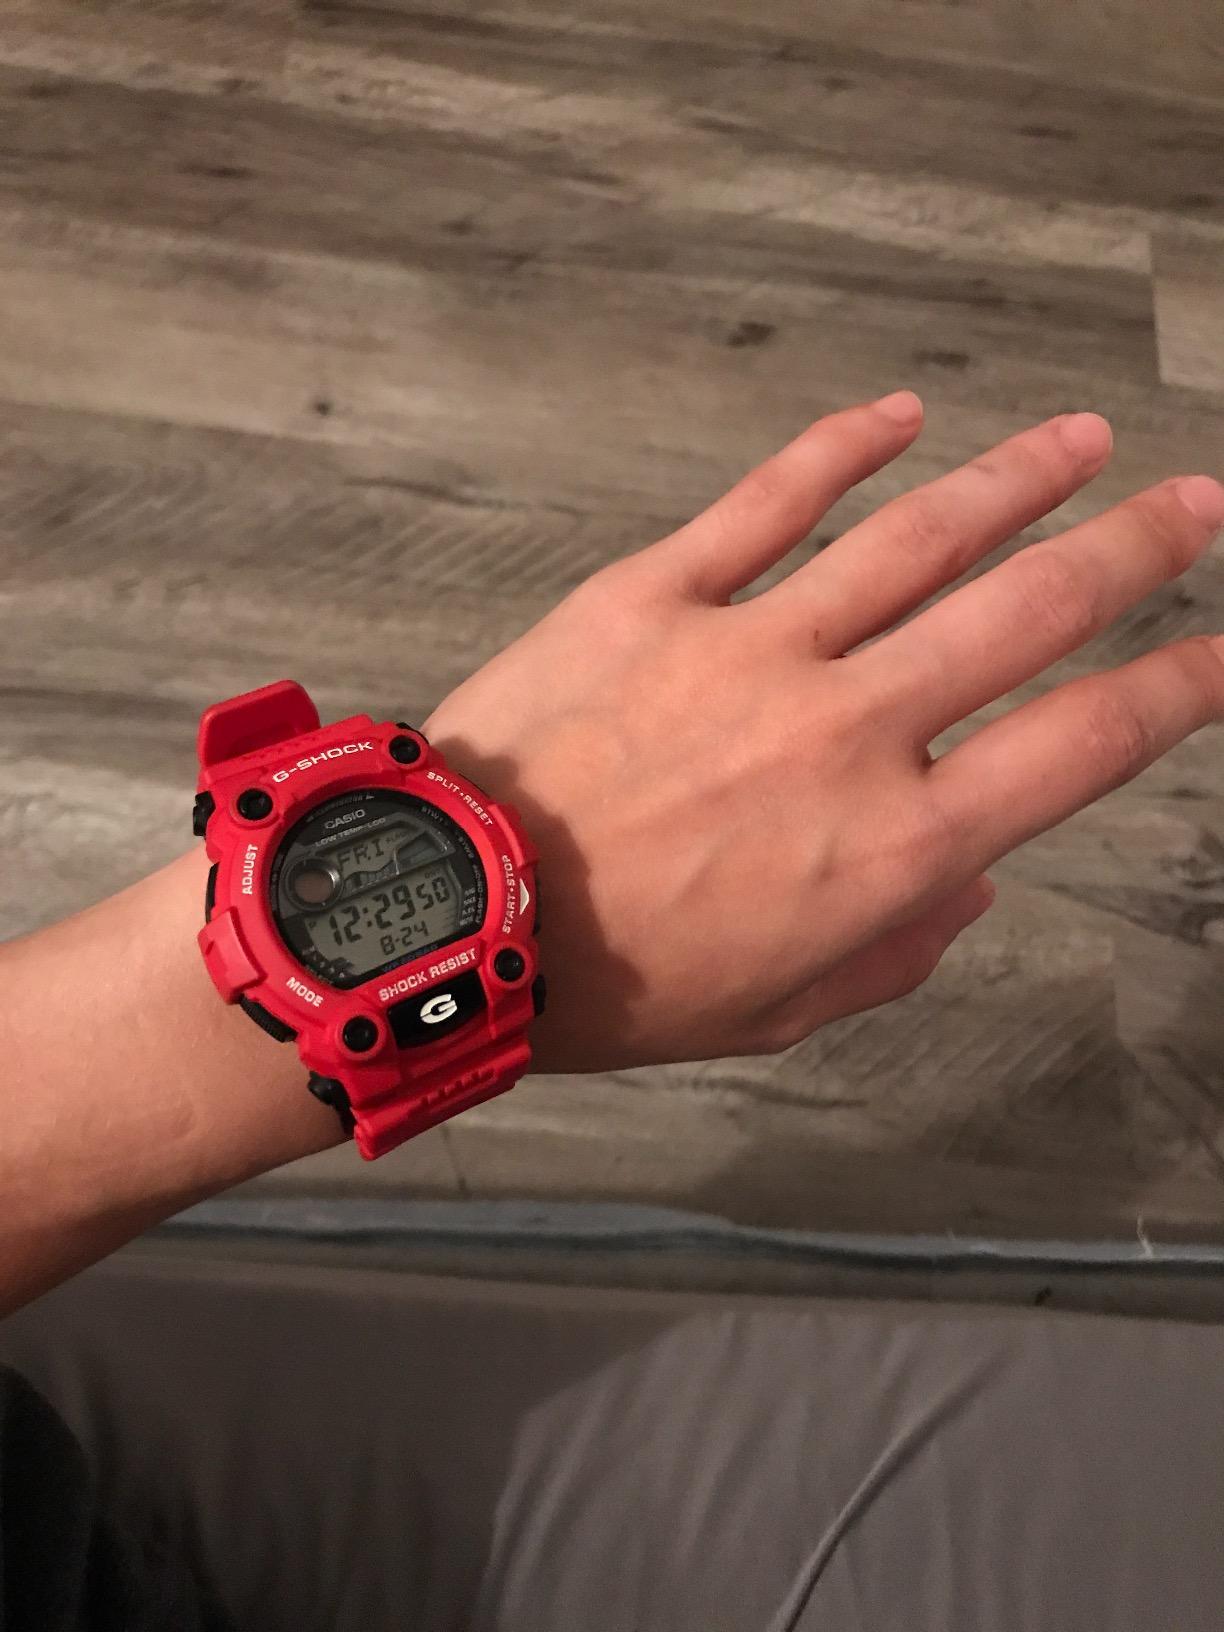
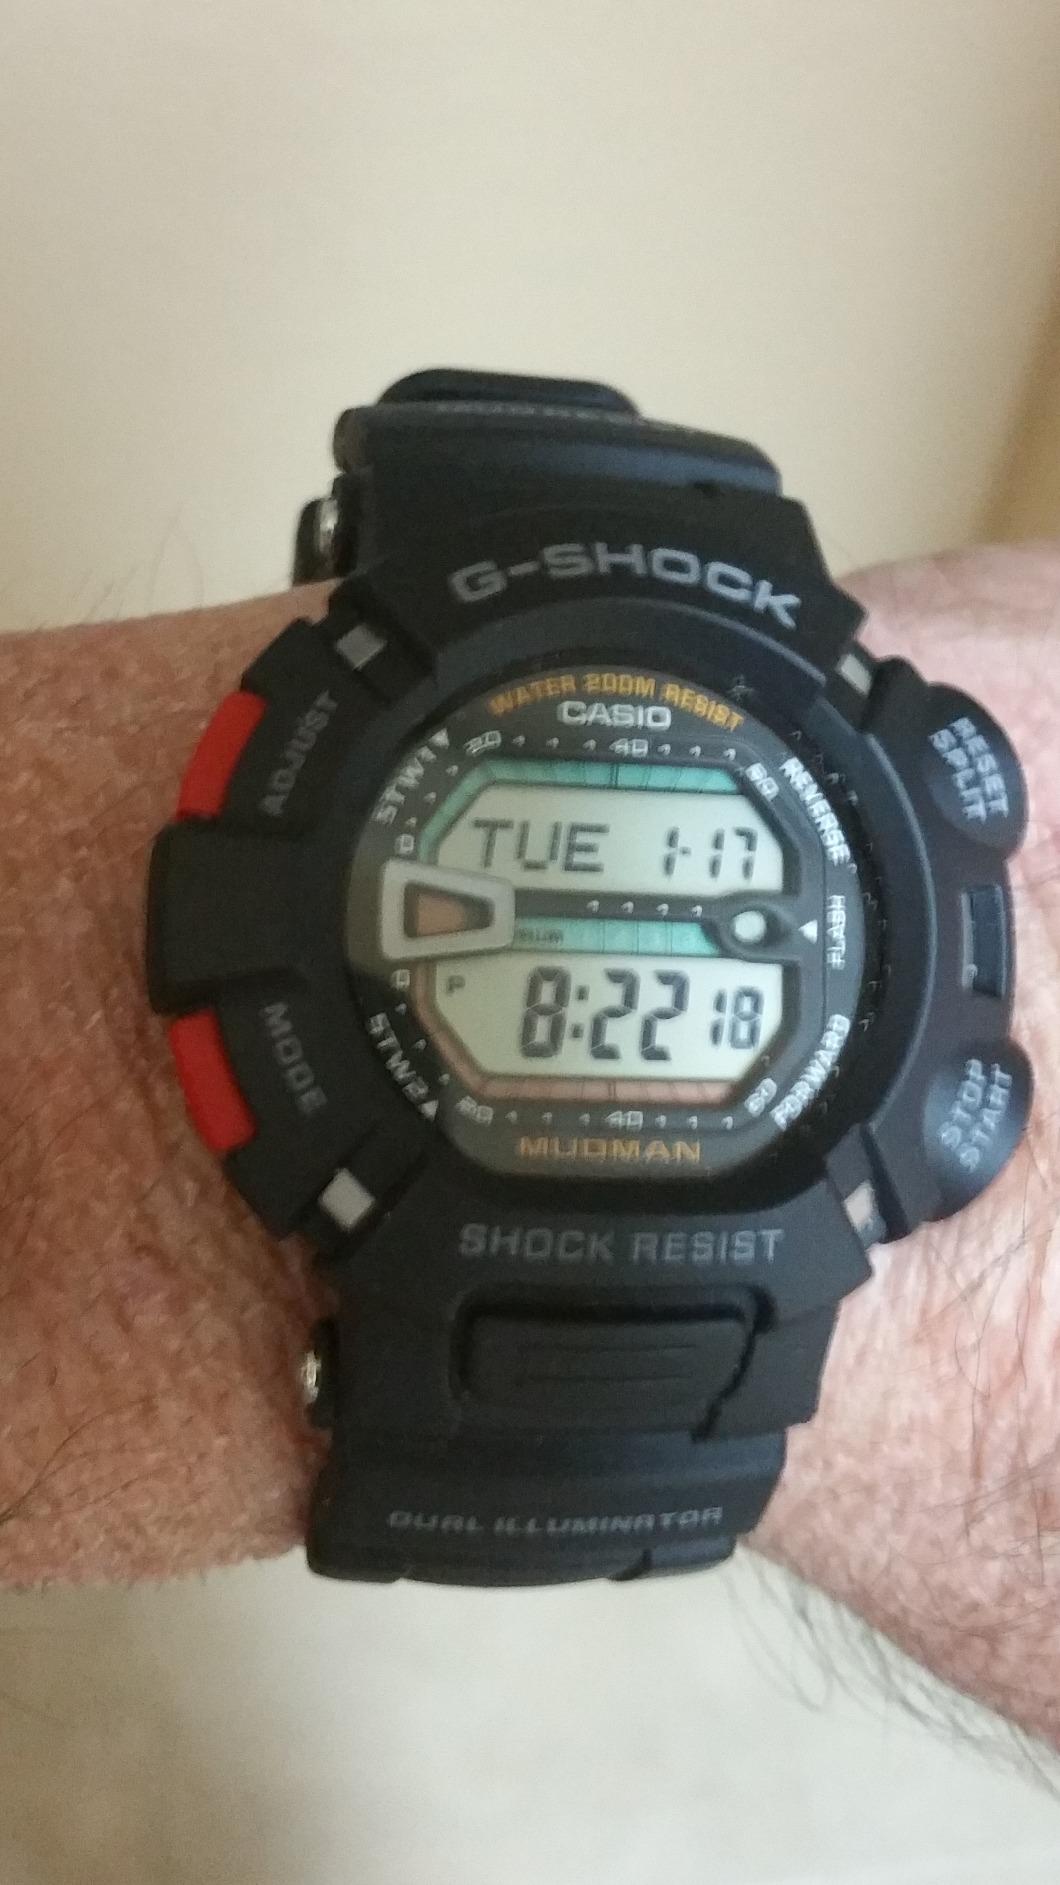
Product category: accessories_watch
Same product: no